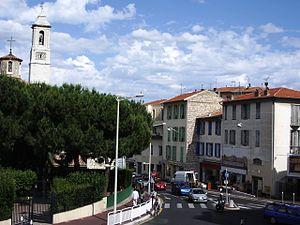
Cette article présente la liste des voies de Nice classées par ordre alphabétique. En 2003, Marguerite et Roger Isnard ont dénombré 1 789 voies à Nice.
Jean Marc Ballestra, né le 20 juin 1924 à Nice et mort le 28 août 1944 à Nice, est un cheminot et un résistant français, membre des Forces françaises de l'intérieur.